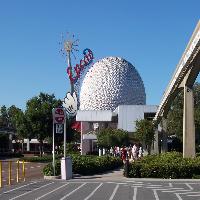
Weather: sun or clear